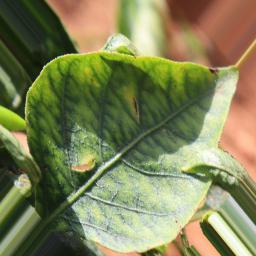
Label: nutritional